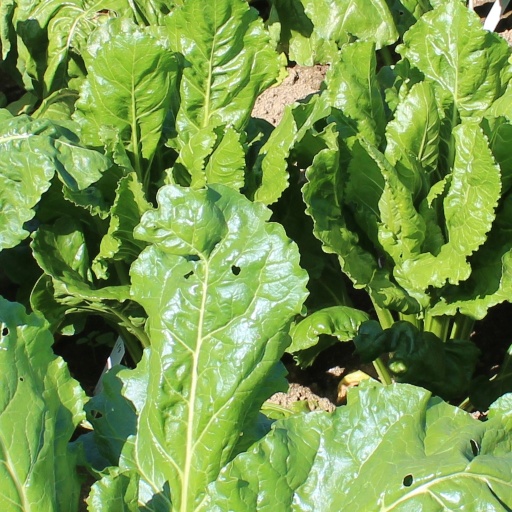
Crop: sugar beet